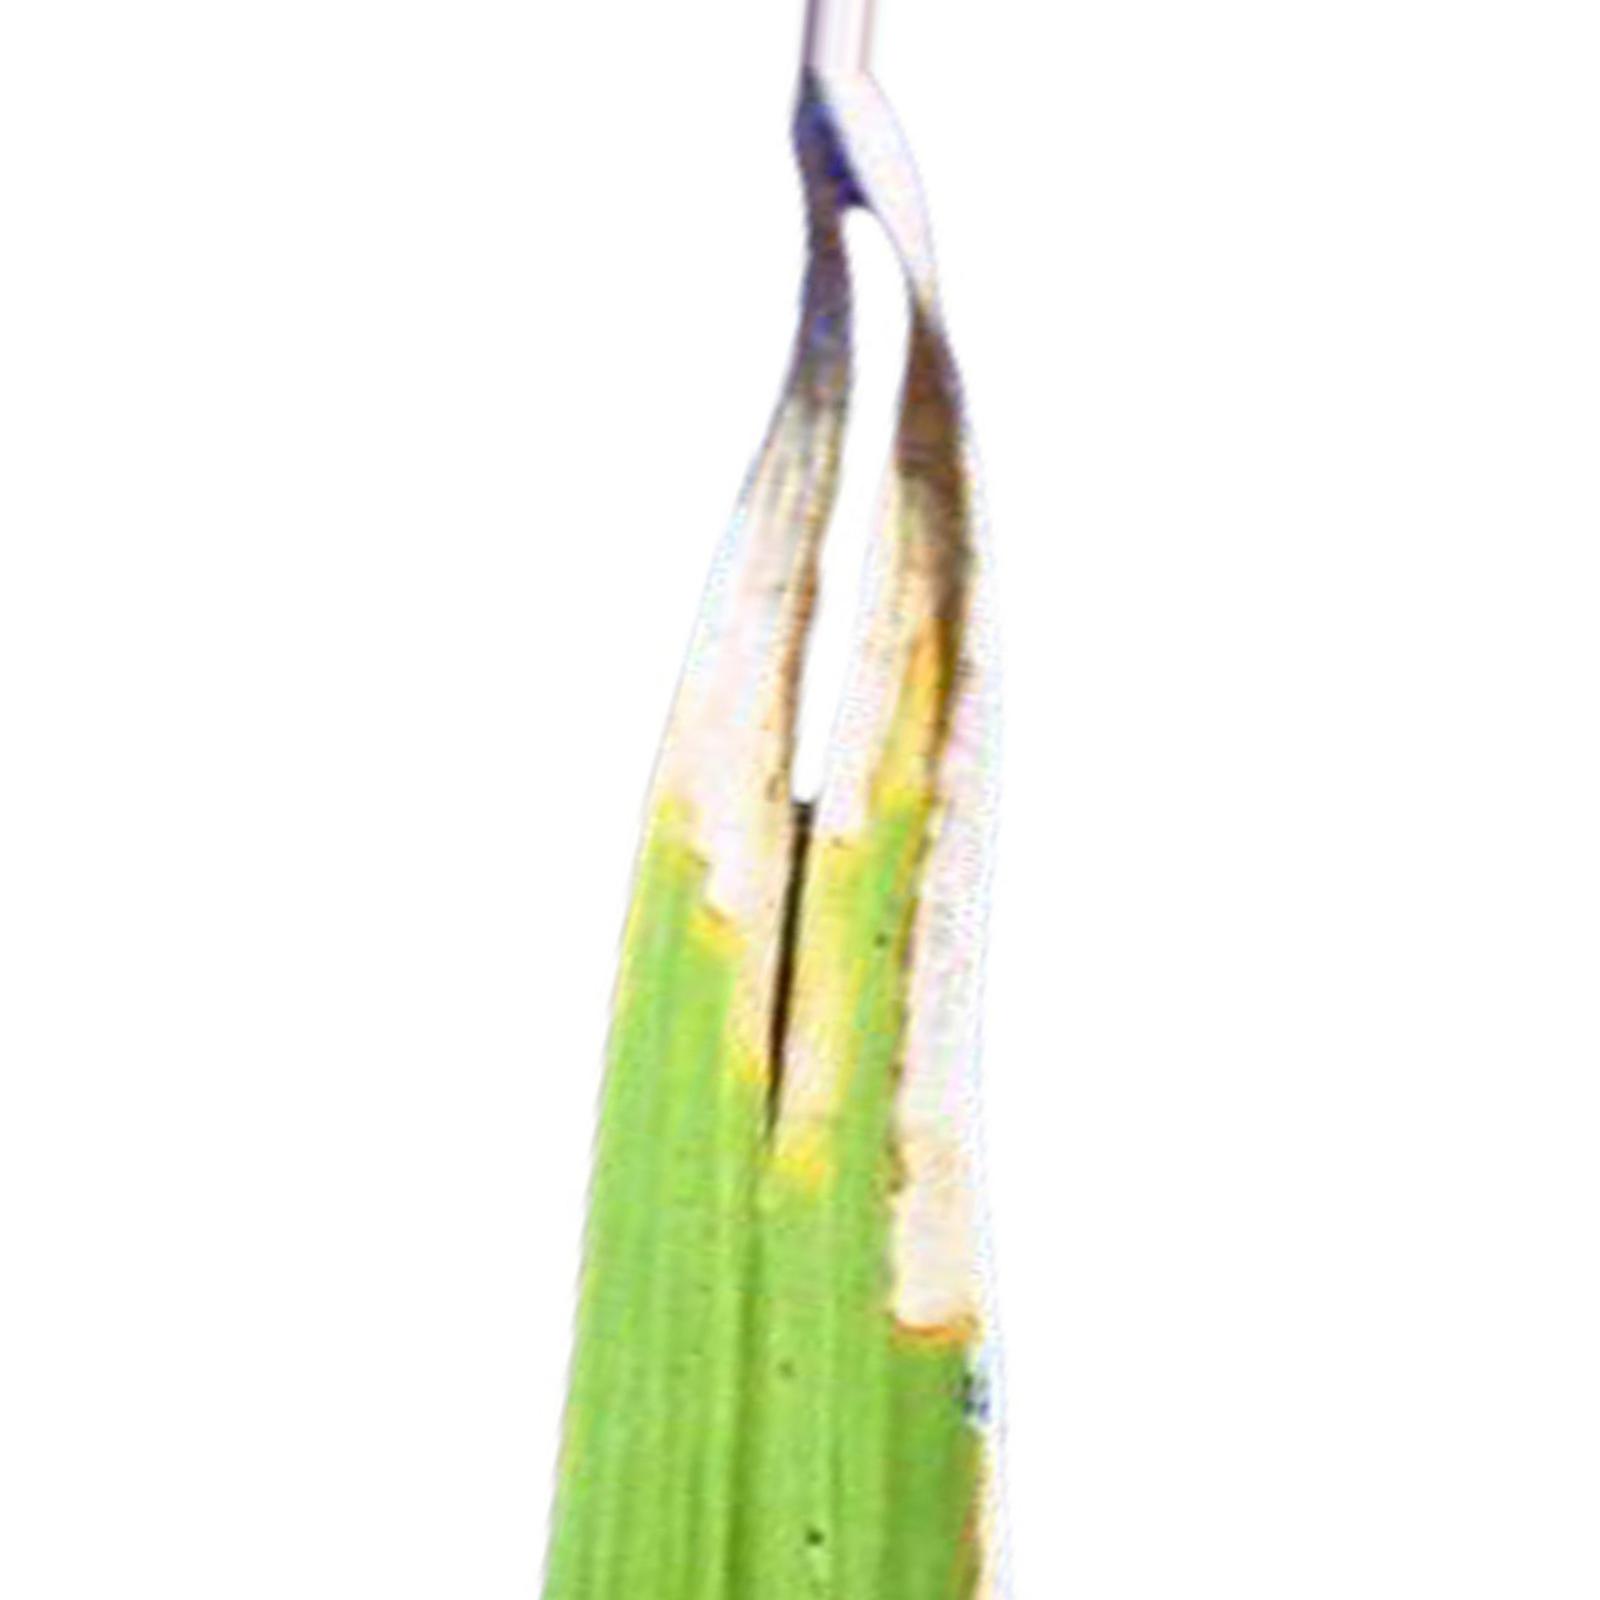
Nhãn: Bệnh Cháy lá ( Leaf scald )